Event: Nepal Earthquake
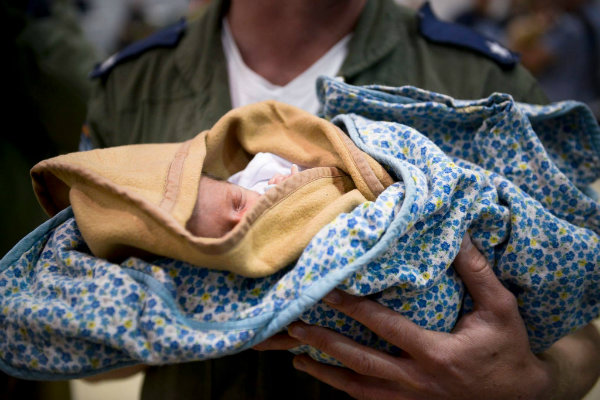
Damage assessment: no_damage